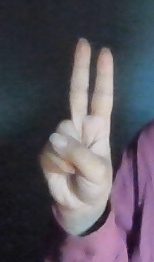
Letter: taa